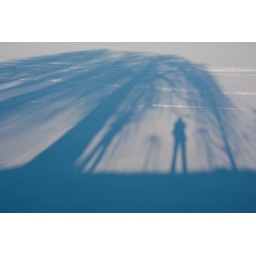
Long blue shadows over frozen white lake